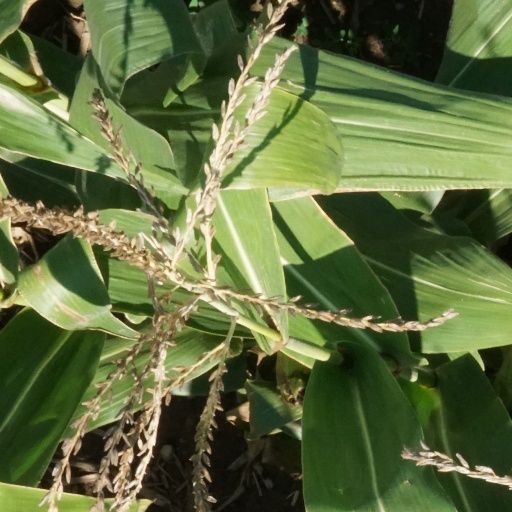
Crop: maize; corn